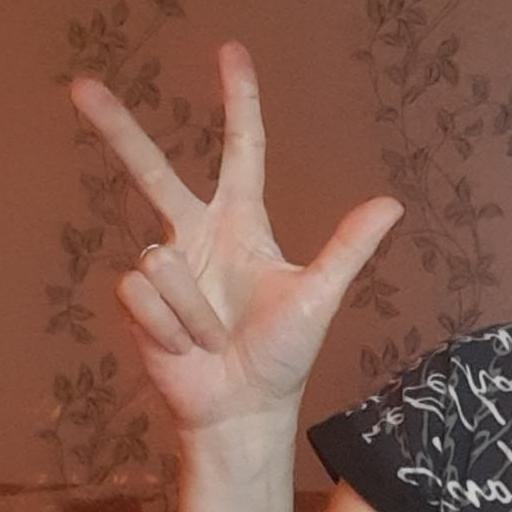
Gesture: three2